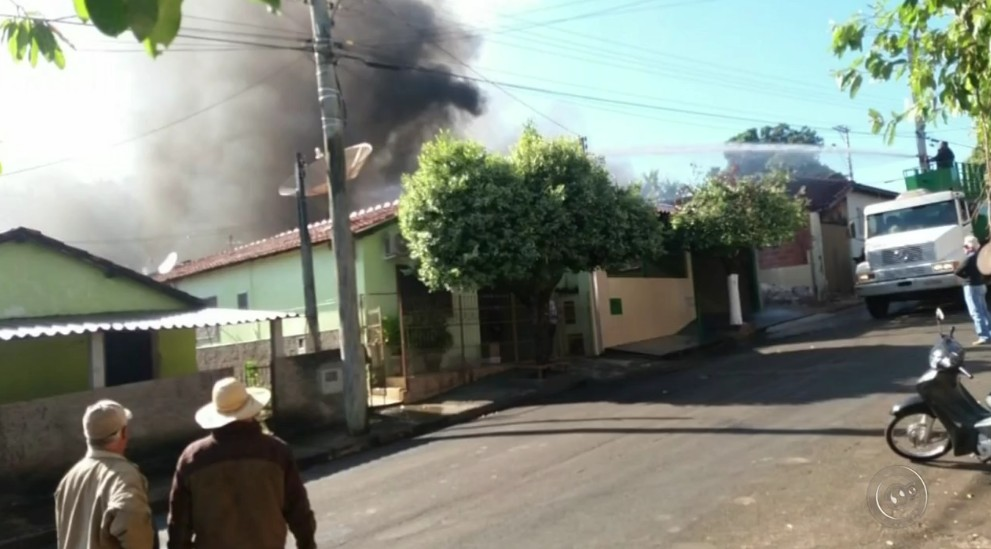
Fire: no
Smoke: yes